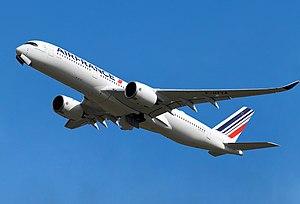
Cet article décrit la flotte détaillée d'Air France. Sur la totalité des 213 appareils, 4 portent encore la livrée datant de 1998, 6 avions ont appartenu à Air Inter, 6 avions portent la livrée SkyTeam et 2 autres avions portent la livrée « Paris 2024 » à l'occasion de la candidature de la ville de Paris aux Jeux Olympiques et Paralympiques d'été 2024.